Tanah Merah Ferry Terminal murder

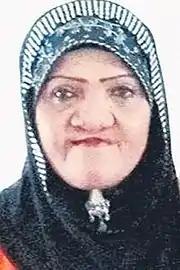
Maimunah Awang, the 54-year-old murder victim.

On 25 November 2016, the corpse of a woman was discovered abandoned in the canal with a depth of 1.8m at Tanah Merah Ferry Terminal. She was pronounced dead at the scene when the paramedics arrived at the scene.